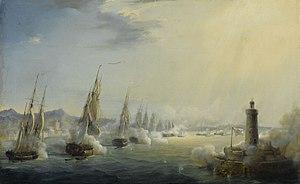
L'escadre française commandée par l'amiral Roussin force l'entrée du Tage, 11 juillet 1831. Dimensions
Cette page concerne l'année 1831 du calendrier grégorien.
Le baron Albin Reine Roussin, né à Dijon le 21 avril 1781 et mort à Paris le 21 février 1854, est un officier de marine français des XVIIIᵉ et XIXᵉ siècles.